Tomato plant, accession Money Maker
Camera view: bottom (45 deg); turntable rotation: 60 degrees
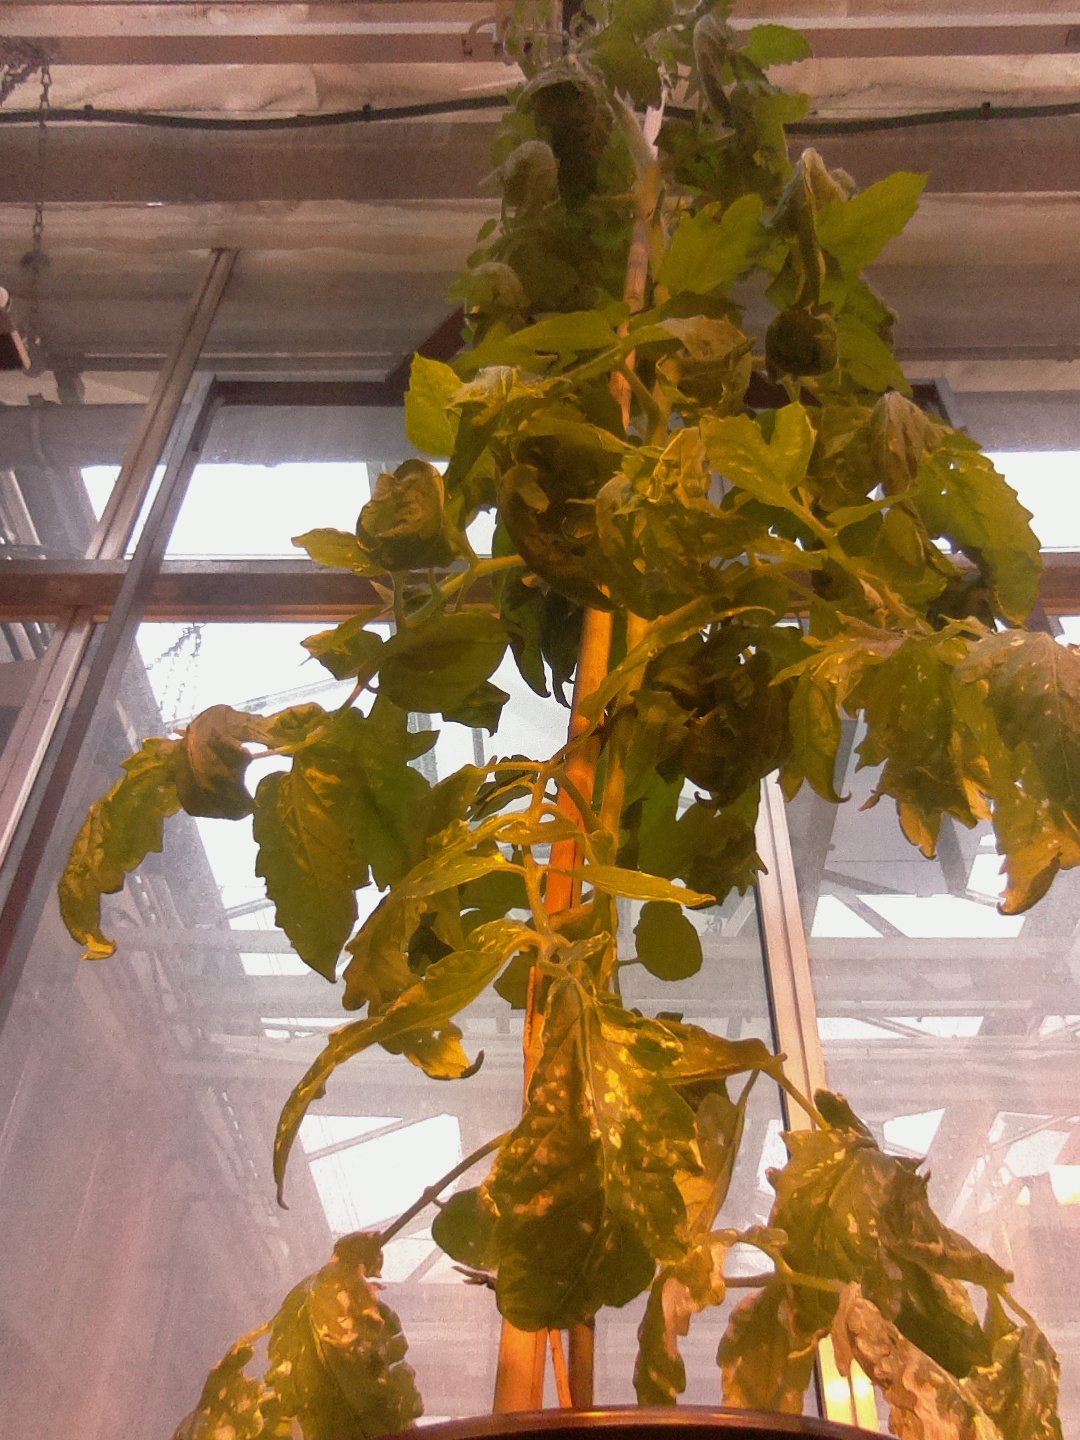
BBCH growth stage 64: 40%-50% of flowers open